Manuel Corchado y Juarbe

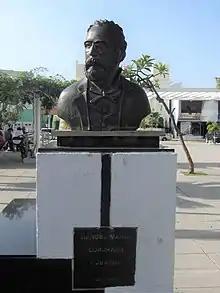
Manuel Maria Corchado y Juarbe bust in Isabela barrio-pueblo

Corchado y Juarbe was born in Arenales Altos, a barrio in the town of Isabela in Puerto Rico. His parents were Juan Eugenio Corchado and Juana Eugenia Juarbe. He received his primary education in the towns of Isabela and Aguadilla. In 1855, his parents sent him to Barcelona, Spain, where he received and finished his secondary education. Corchado y Juarbe later earned a law degree from the University of Barcelona.